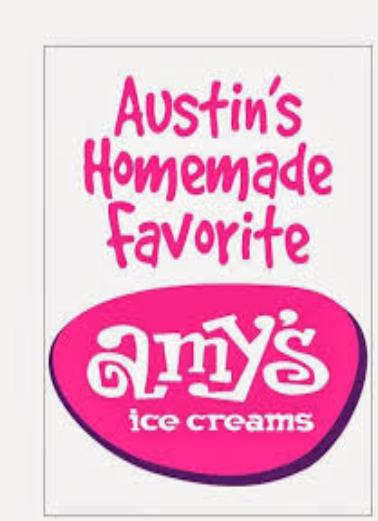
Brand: Amy's Ice Creams
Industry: Food